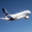
Label: airplane